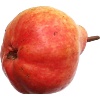
Label: red_pear